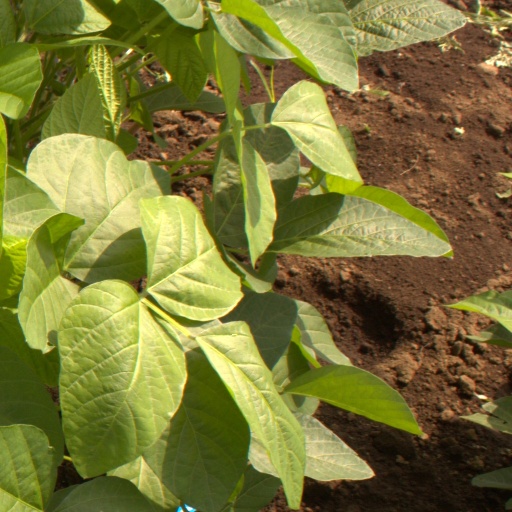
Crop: soybean